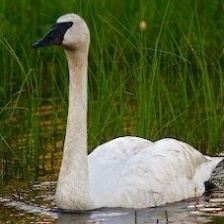
Species: TRUMPTER SWAN
Scientific name: CYGNUS BUCCINATOR
ImageNet parent category: black_swan